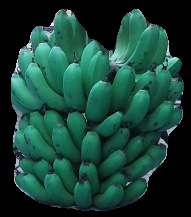
Variety: pachbale
Grade: grade2